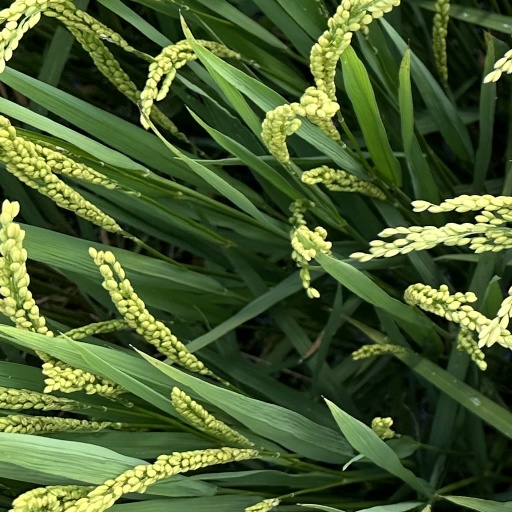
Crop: rice